Cine lens

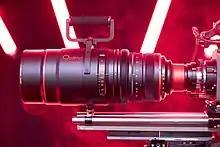
Angénieux Optimo Ultra 12X

Cine lenses or cinema lenses are lenses that are designed especially for cinematography, and whose main distinguishing feature from conventional photographic lenses is the "clickless" or "declicked" aperture ring. Markings on the aperture ring indicate T-stops rather than f-stops as used in still photography. Furthermore, it is a desirable characteristic for cine lenses to occupy the same form factor as each other so as to be readily interchangeable and identical in operation. This particularly applies to lenses with different focal lengths. In order to maximise interchangeability, lenses within a series of cine lenses are often identical in transmittance of light (maximum T-stop).